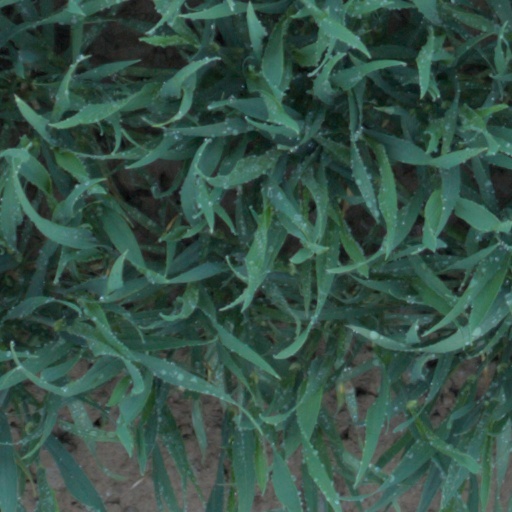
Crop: wheat